James–Younger Gang

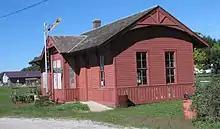
Winston, Missouri Rock Island Line depot

On September 23, 1876, the Younger brothers were taken to the Rice County jail in Faribault. On November 16, a grand jury issued four indictmentsone each for the first-degree murders of Joseph Heywood and Nicolaus Gustafson, one for bank robbery, and one for assault with deadly weapons on the wounded bank clerk, Bunker. The three brothers pleaded guilty on November 20, 1876, and were sentenced to life terms in the Minnesota Territorial Prison at Stillwater.